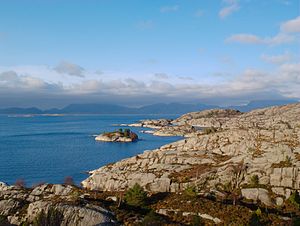
Sognesjøen
Udsigt over Sognesjøen